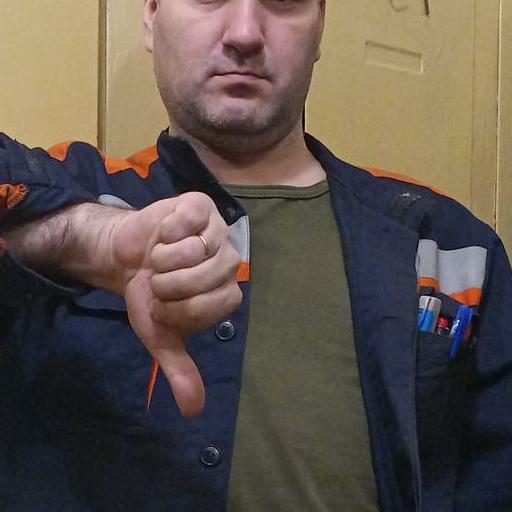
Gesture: dislike